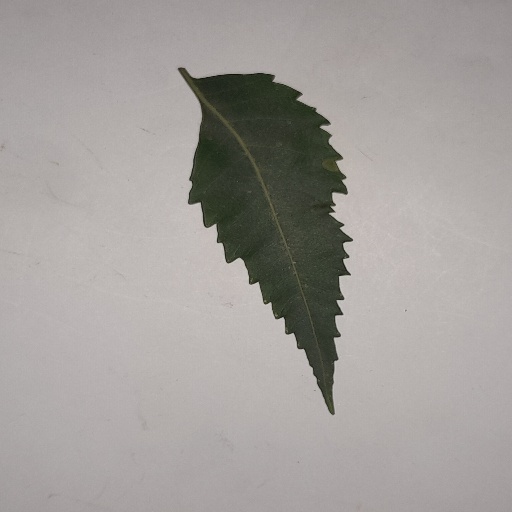
Species: Neem
Leaf condition: Healthy Leaf